Slavs and Tatars

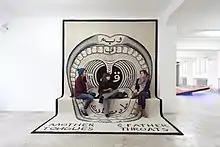
Slavs and Tatars, "Mother Tongues and Father Throats", 2012. Installation view at Künstlerhaus, Stuttgart. Photo Bernard Kahrmann

Their work has been exhibited additionally at the Tate Modern, Centre Pompidou in Paris, Istanbul Modern, Artists Space, NY, 8th Berlin, 9th Gwangju, 1st Yinchuan and 10th Manifesta Biennales, among other institutions.